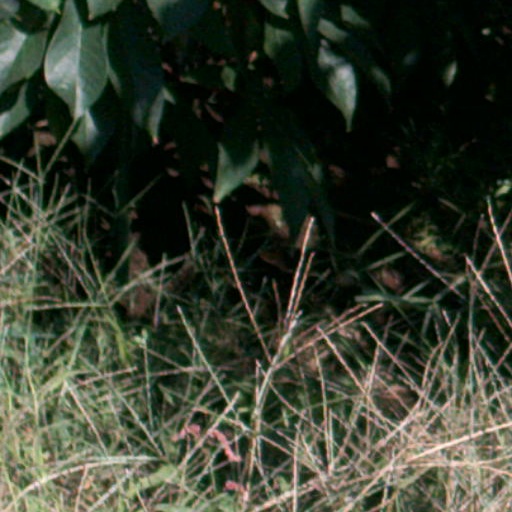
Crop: cassava